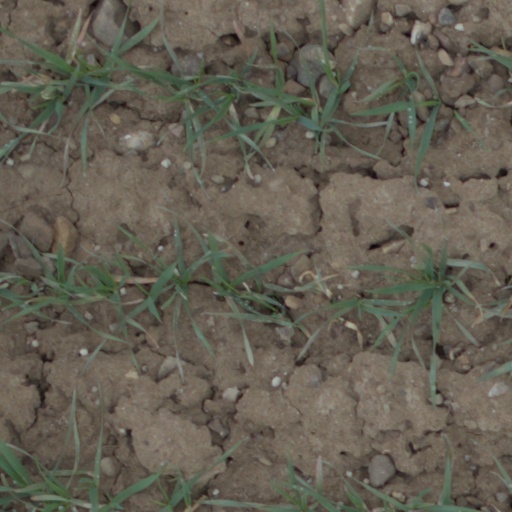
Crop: wheat